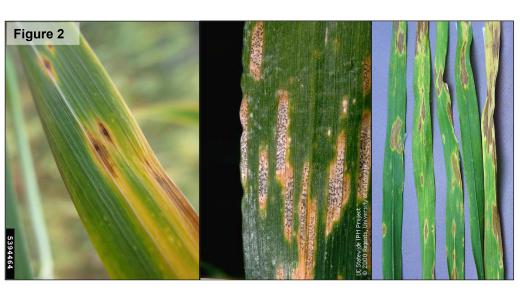
Plant: Wheat
Disease: wheat septoria blotch